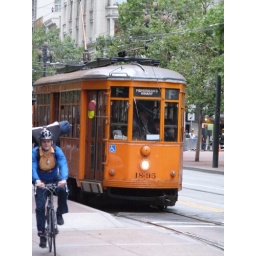
Historic MUNI san francisco street car on Market street in front of Hobart building. Morning rush hour.